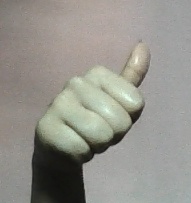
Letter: aleff